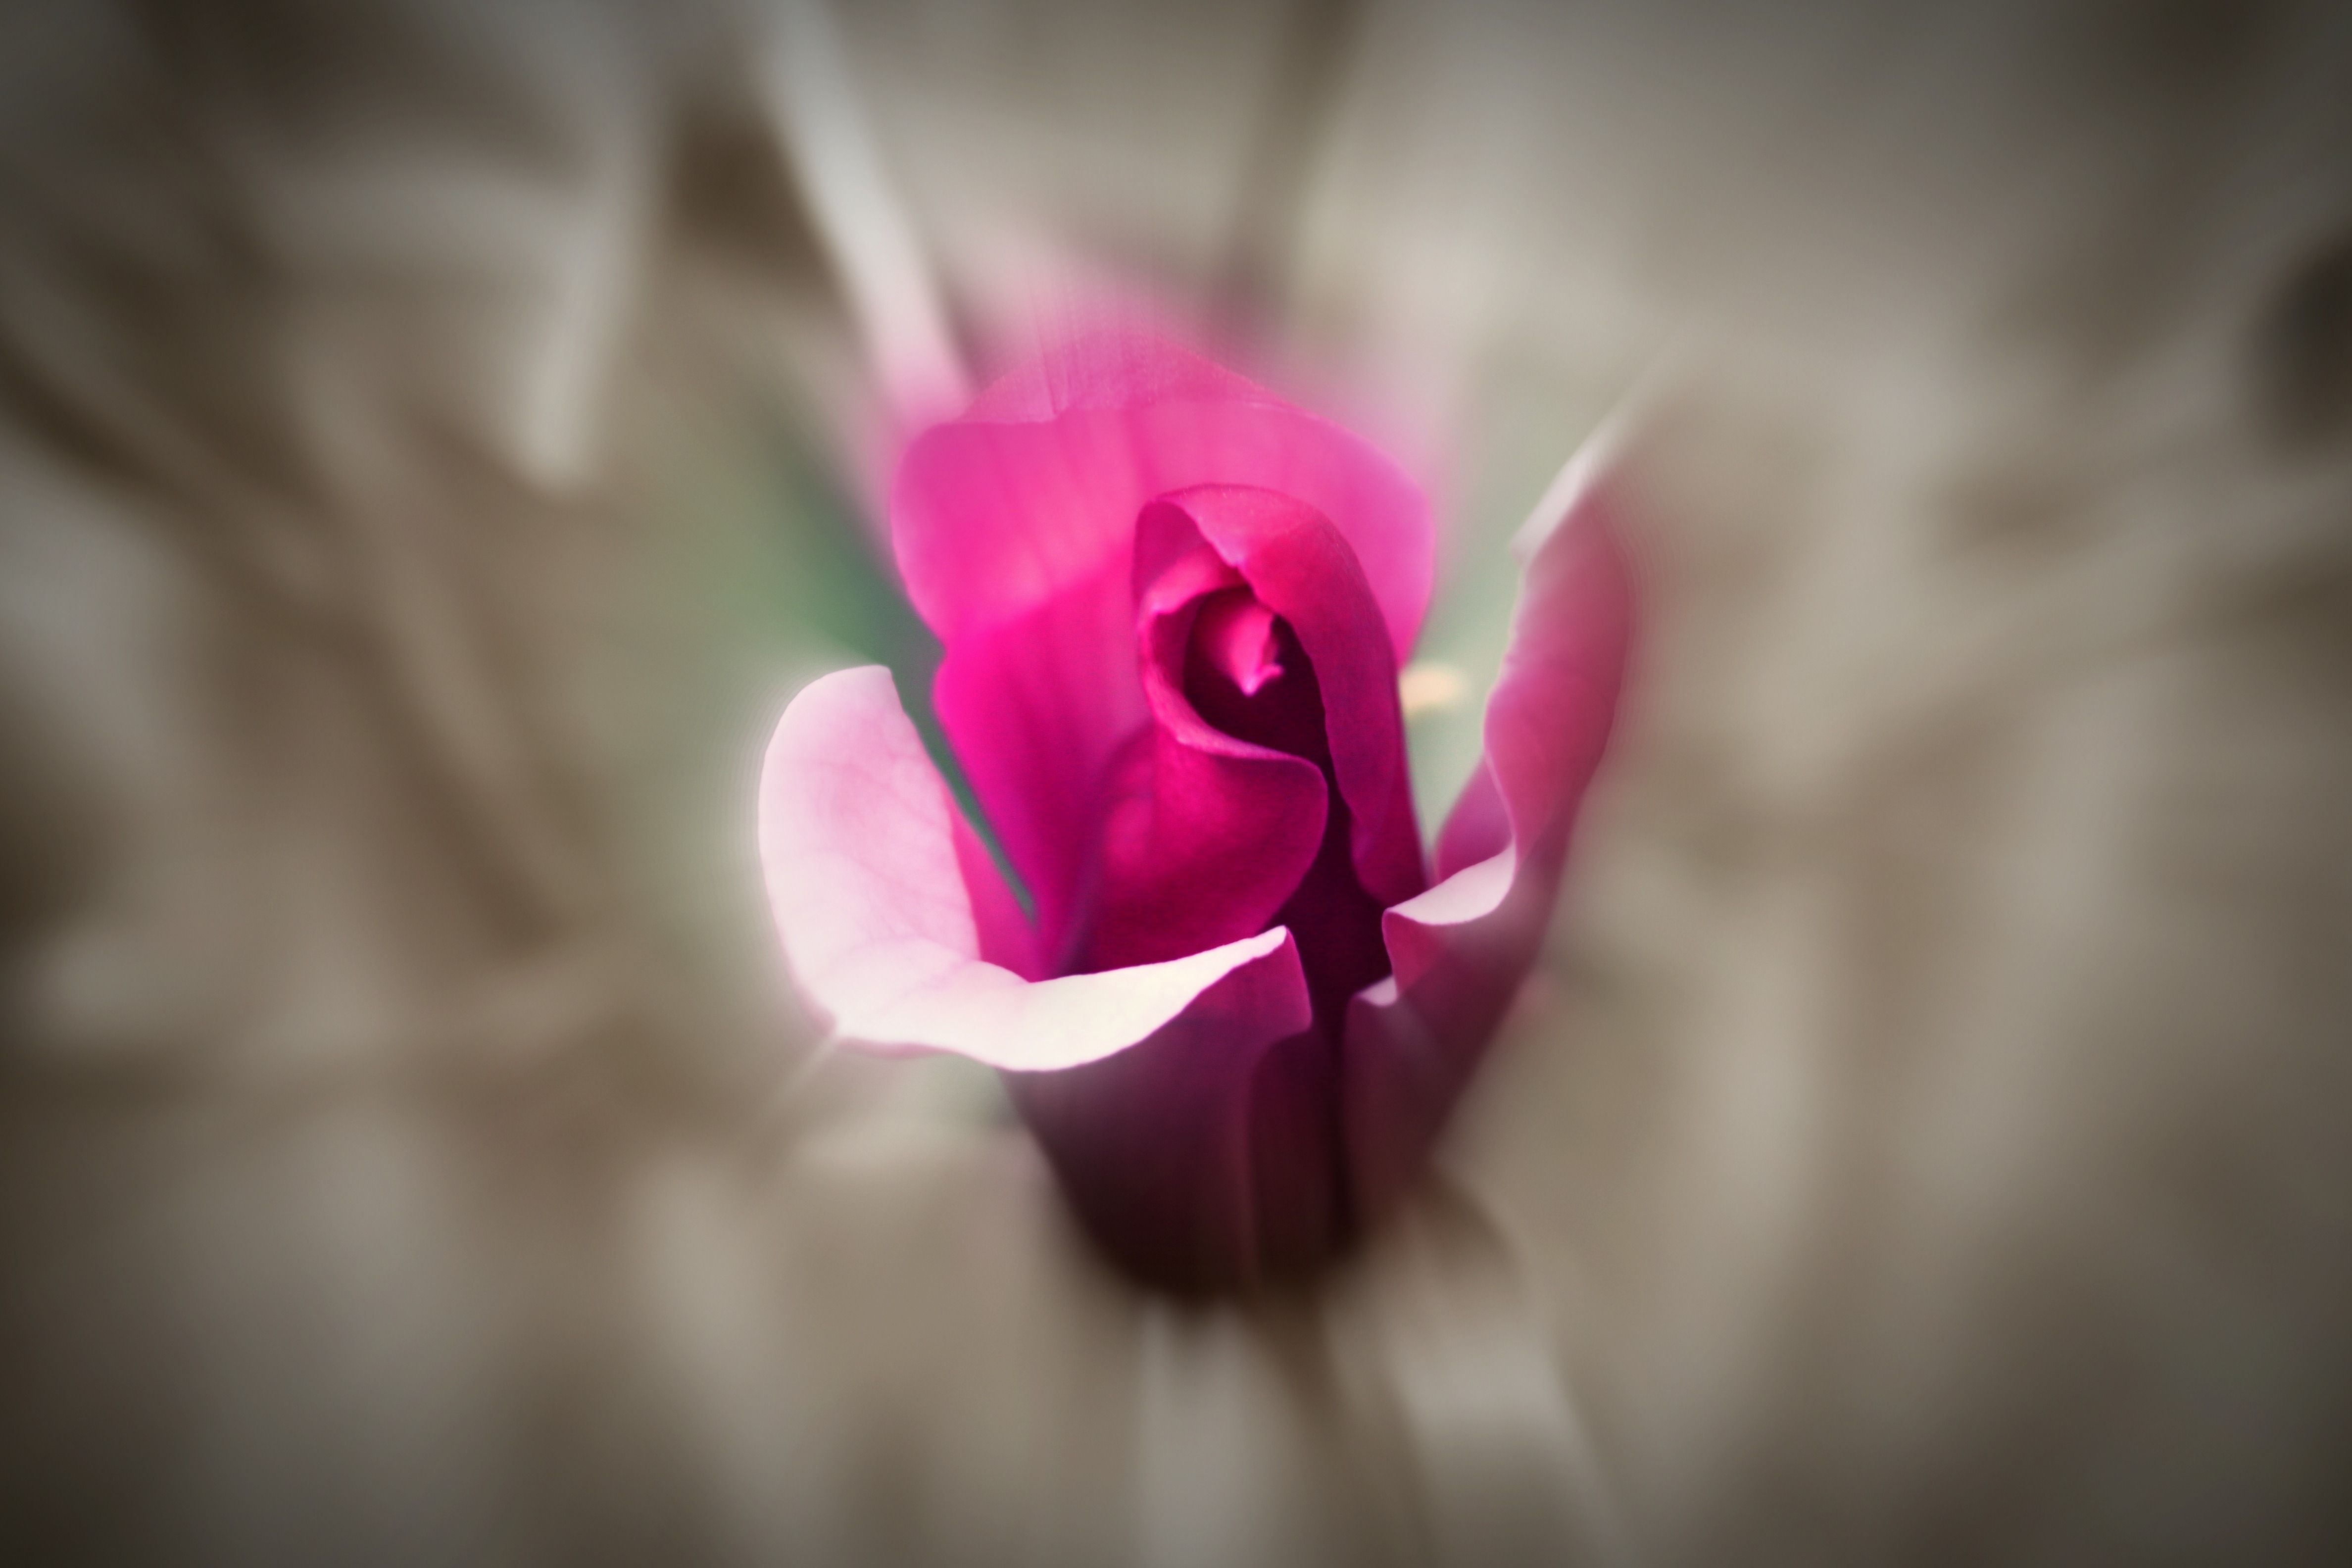
blossom, plant, photography, flower, petal, rose, red, pink, flora, flowers, close up, rosa, zoom, macro photography, flowering plant, rose family, plant stem, land plant, flower zoom effect